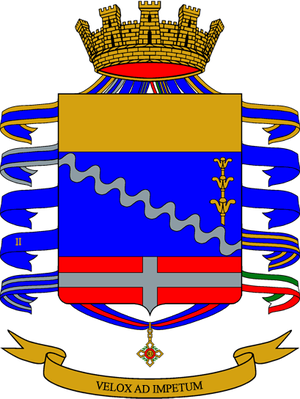
Les bersagliers sont un corps de l'Armée de terre italienne. Créée en 1836 par le général Alessandro La Marmora pour servir dans l'Armée royale sarde, qui deviendra plus tard l'Armée royale d'Italie, cette unité d'infanterie légère est caractérisée par sa grande mobilité, par le port d'un chapeau à larges bords, utilisé seulement dans l'uniforme de parade à l'époque contemporaine, décoré de plumes de coq de bruyère présentes également sur les casques de combat moderne, et par sa fanfare défilant au pas de course en jouant l'hymne des bersagliers Flik Flok.
La liste des régiments de l'armée de terre italienne
Le 8ᵉ régiment de bersagliers est un régiment de tirailleurs de l'armée de terre italienne.